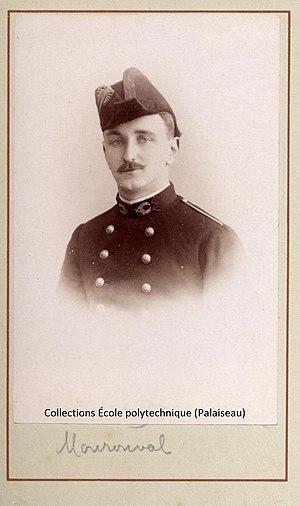
portrait de Francis Mouronval, extrait de l'album photographique de la 108e promotion de l'École polytechnique (promotion 1901) / ""Ecole polytechnique 108ème promotion 1901-1903"" / Paris
Francis Mouronval, né à Avesnes-sur-Helpe le 4 juin 1881, mort à Neuilly-sur-Seine le 28 mars 1954, est un polytechnicien, international de rugby au Stade français.